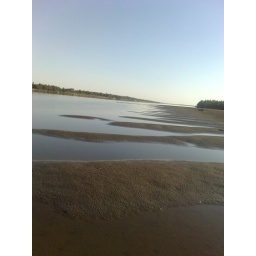
Finally ,we found water in North ! amazing ( Nile river )